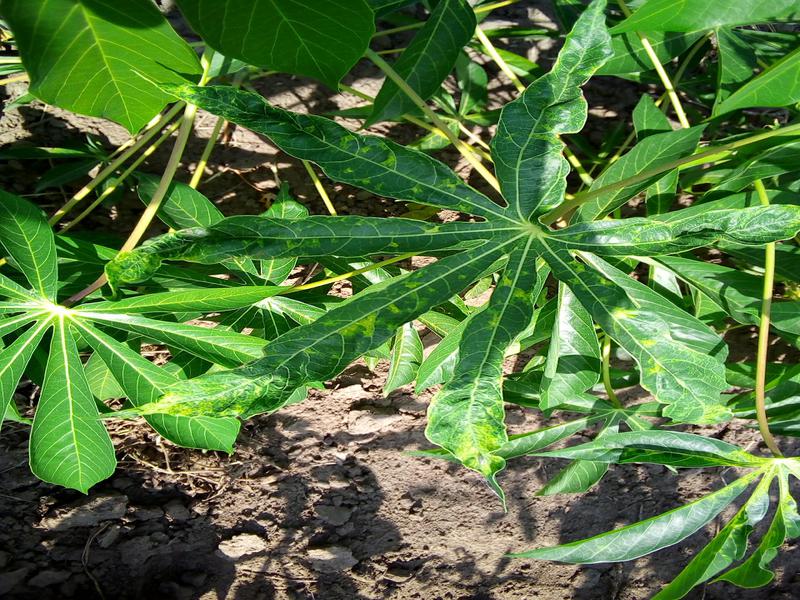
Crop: cassava
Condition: mosaic_disease